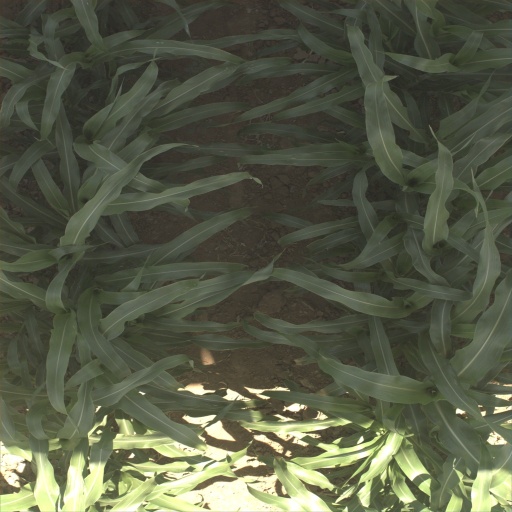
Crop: sorghum